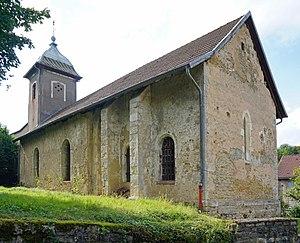
Temple protestant de Tavey.
Tavey est une ancienne commune française située dans le département de la Haute-Saône, en région Bourgogne-Franche-Comté.
Héricourt est une commune française située dans le département de la Haute-Saône en région Bourgogne-Franche-Comté. Elle fait partie de la région culturelle et historique de Franche-Comté.